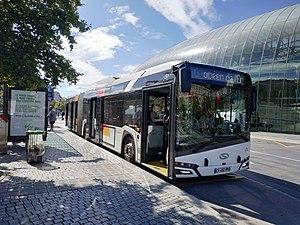
Solaris Urbino 18 de la CTS. Cet exemplaire circule en renfort sur la ligne G et a reçu la livrée extérieure ""Theo Van Doesburg"" des Mercedes-Benz Citaro G circulant sur la ligne. Aucun autre exemplaire Solaris Urbino ne porte cette livrée."
La ligne G du réseau de transports en commun de l'Eurométropole de Strasbourg est une ligne de bus à haut niveau de service. Exploitée par la Compagnie des transports strasbourgeois, il s'agit de la première ligne de BHNS de l'agglomération, complémentaire des six lignes du tramway de Strasbourg.